USS Arizona

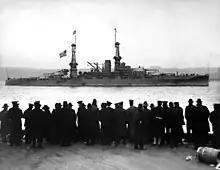
"Arizona" at the New York City naval review, leading ten dreadnoughts that paraded past Secretary of the Navy Josephus Daniels

"Arizona" left the yard on 3 April 1917, and three days later, the United States declared war on Germany. Assigned to Battleship Division 8 operating out of the York River, "Arizona" was employed only as a gunnery training ship for the crewmen on armed merchant vessels crossing the Atlantic in convoys. Shortly after the war began, eight of her 5-inch guns (the four guns farthest forward and the sternmost four guns) were removed to equip merchant ships. When the ship sailed near the wreck of the old "San Marcos" (ex-"Texas"), the wreck was sometimes used as a target for the 14-inch guns. "Arizona" rarely ventured into the ocean for fear of U-boats, and when she did, it was only in the company of other battleships and escort ships. Four coal-fired American dreadnoughts (it was easier to obtain coal than oil in the United Kingdom) were eventually sent across the Atlantic in December 1917 as Battleship Division Nine, but "Arizona" was not among them. Life for "Arizona"s crew was not all training, as the race-boat team from "Arizona" was able to win the Battenberg Cup in July 1918 by beating the team from by three lengths over the three-mile course.